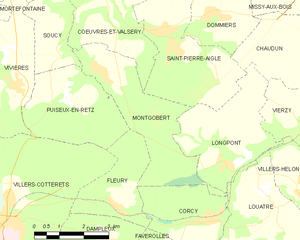
Carte des communes françaises: Montgobert
Montgobert est une commune française située dans le département de l'Aisne, en région Hauts-de-France.